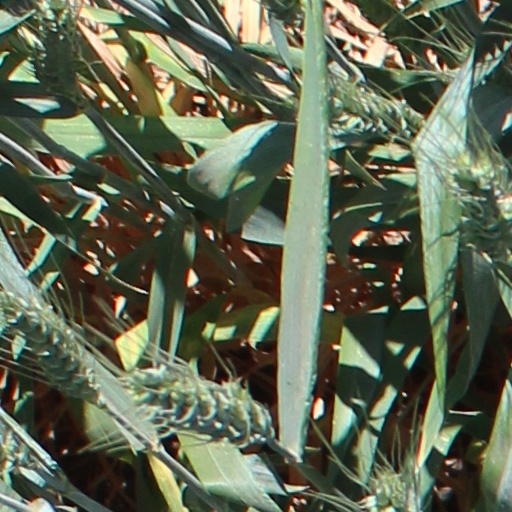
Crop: wheat